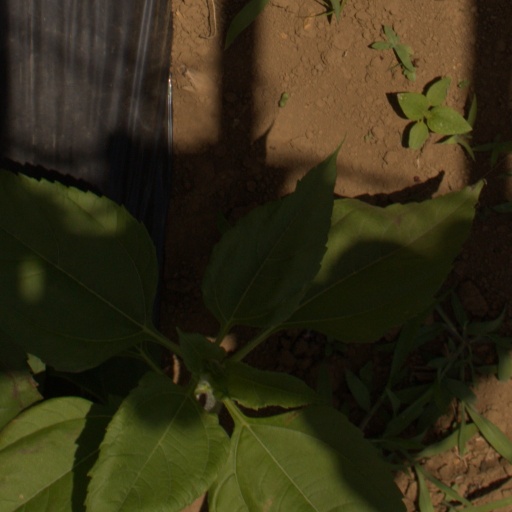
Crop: Jerusalem artichoke